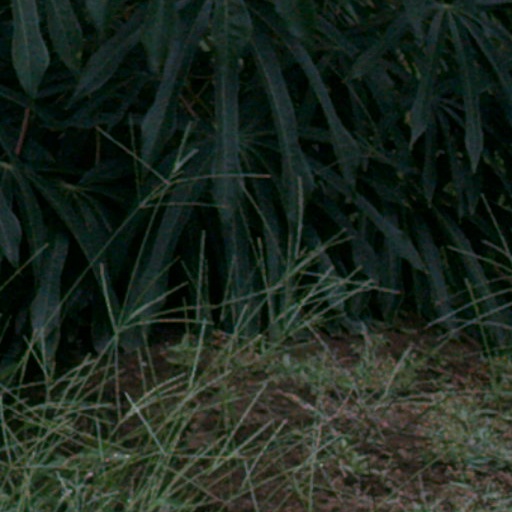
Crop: cassava